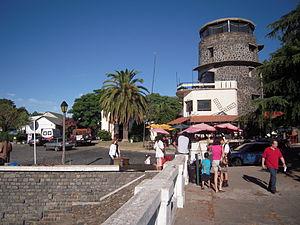
Colonia del Sacramento est une ville du sud-ouest de l'Uruguay, capitale du département de Colonia. C'est aussi la plus vieille ville du pays.
Le département de Colonia est situé dans le sud ouest de l'Uruguay.